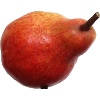
Label: red_pear